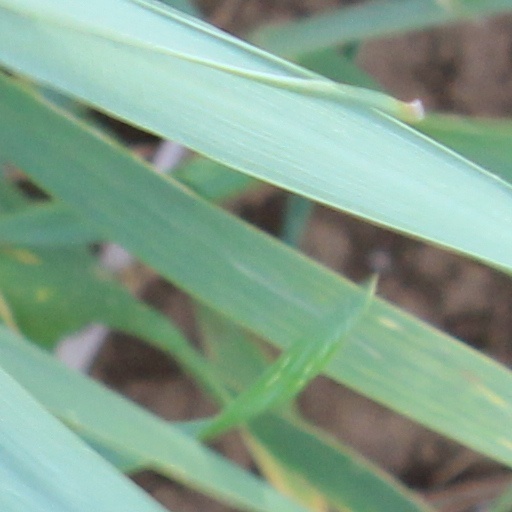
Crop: wheat